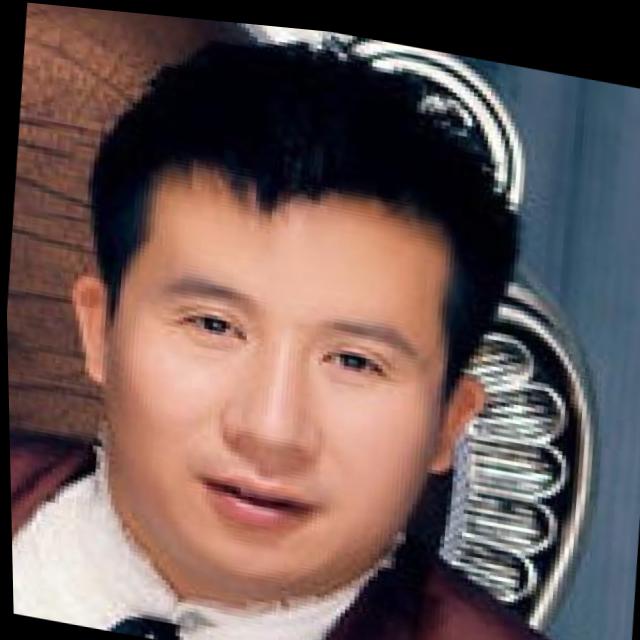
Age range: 21-44